Zreče

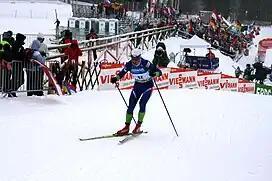
Rogla cross country skiing world cup 2009

The idea was to develop Rogla together with other tourist centres on Pohorje to offer a complete package with skiing, the spa resort at Zreče and agrotourism in the area. Thus in 1978 construction began on Hotel Dobrava in Zreče and of Hotel Planja on Rogla. Hotel Planja opened in 1980 with new ski lifts. In 1981 hotel Dobrava with 70 beds, a swimming pool and a new athletics-football stadium was completed. In 1981 the Dobrava Hotel with 70 beds, a swimming pool, and a new athletics-football stadium was completed. By the 1990s Rogla had a capacity of over 1,200 beds and ski lifts handling 12,200 skiers per hour. A new Dobrava Hotel with 160 new beds was opened in 2000 and between 2002 and 2004 four new chairlifts were constructed and artificial snow systems extended, making Rogla one of the ski centres in Slovenia with the best snow conditions and the longest ski season.